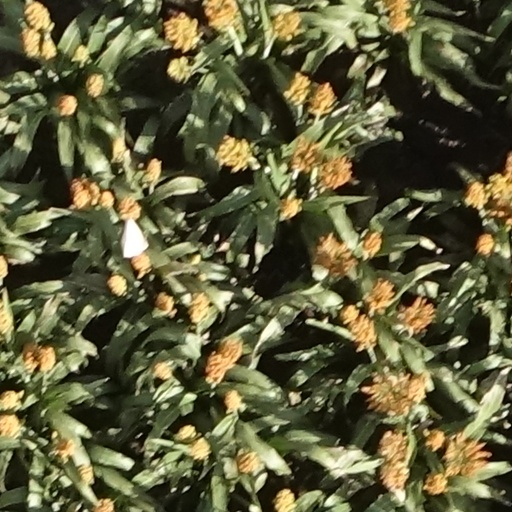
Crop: sorghum